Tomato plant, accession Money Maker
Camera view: vertical (180 deg); turntable rotation: 330 degrees
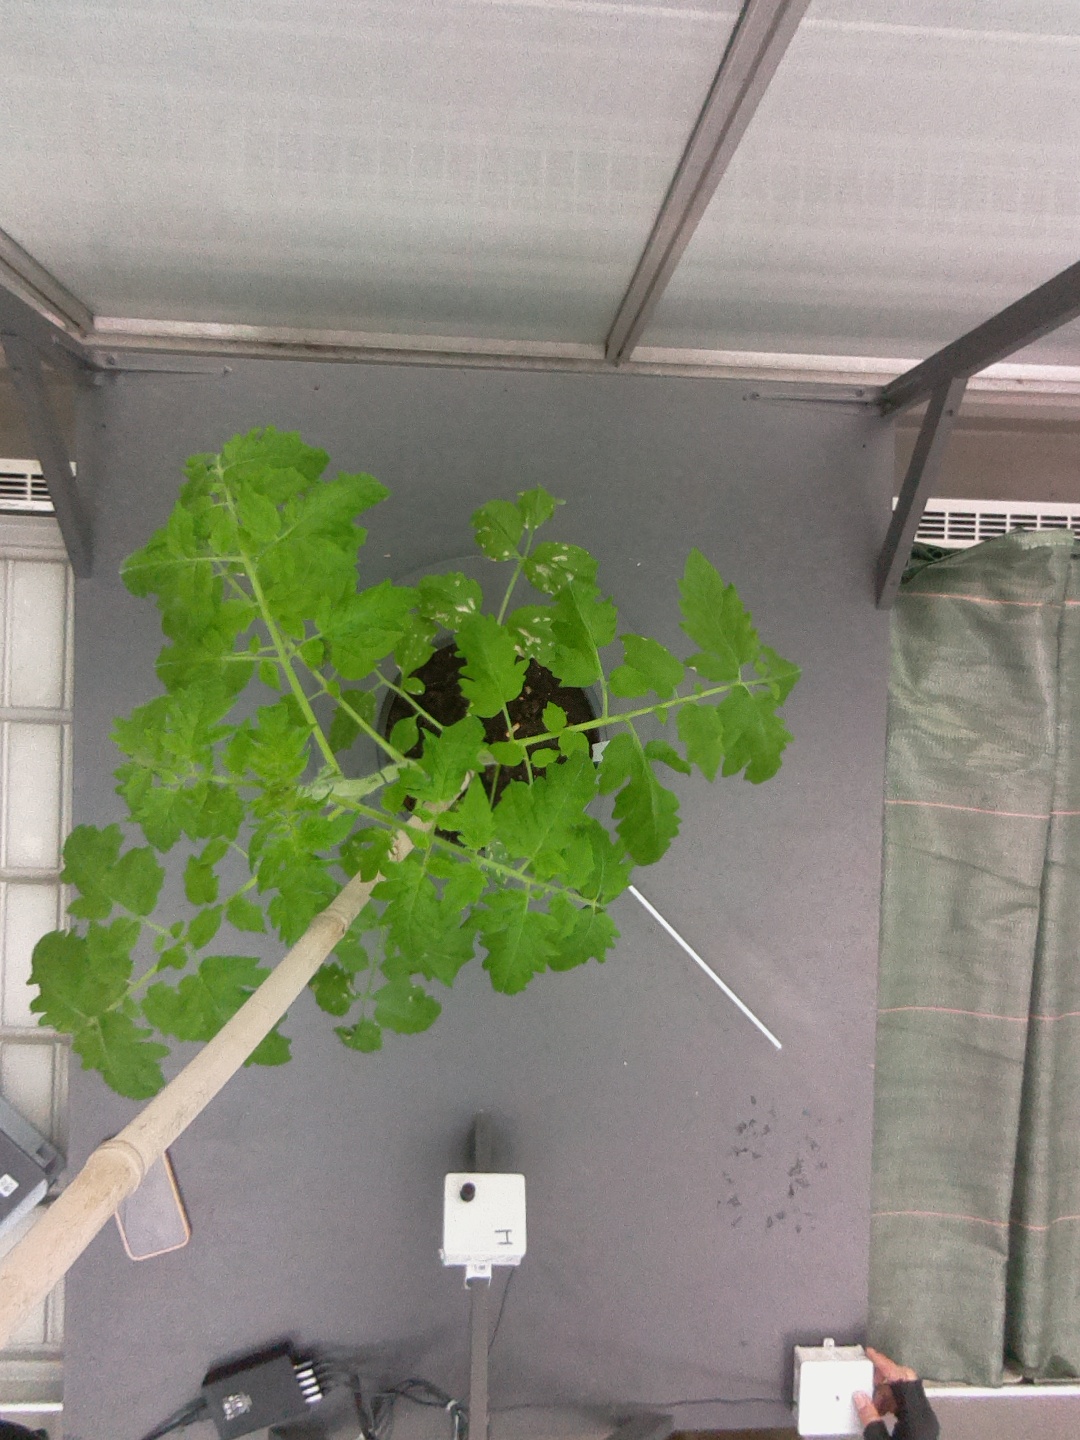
BBCH growth stage 52: 2 inflorescences visible